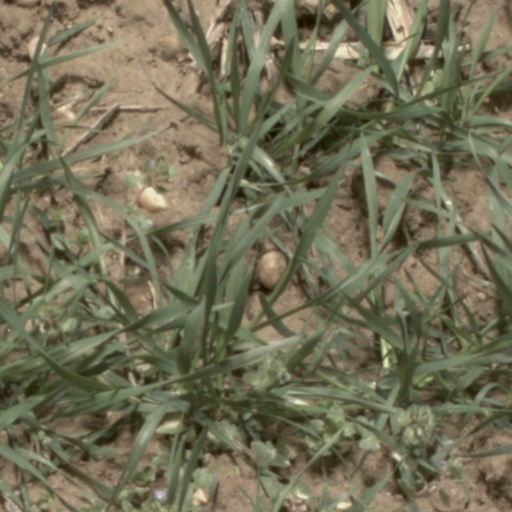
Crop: wheat